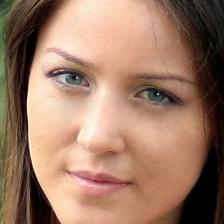
Label: faces